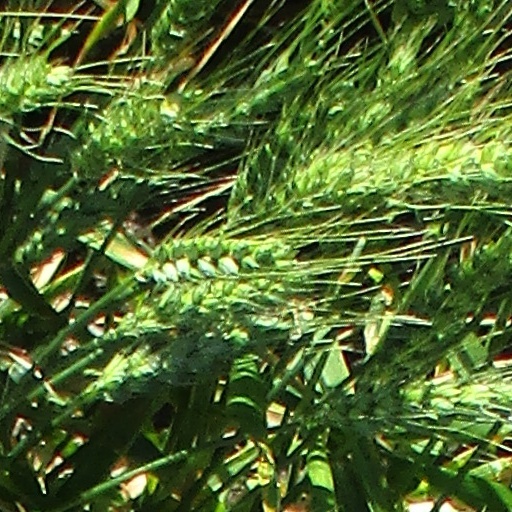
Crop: wheat